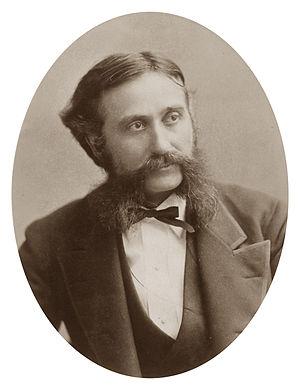
Hubert Howe Bancroft, est un historien et ethnologue américain, né à Granville. Il travaille dans une librairie de San Francisco en Californie entre 1852 et 1868, puis il démarre sa propre maison d'édition. Il est enterré dans le Cypress Lawn Memorial Park à Colma. La Bancroft Library de l'Université Berkeley est baptisée en son honneur.